Nanoparticle

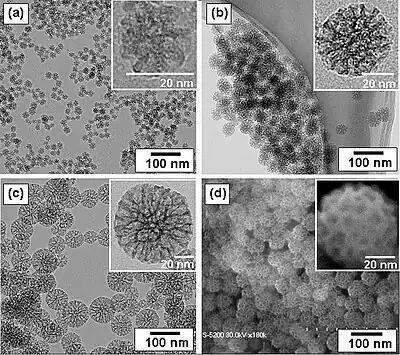
TEM (a, b, and c) images of prepared mesoporous silica nanoparticles with mean outer diameter: (a) 20nm, (b) 45nm, and (c) 80nm. SEM (d) image corresponding to (b). The insets are a high magnification of mesoporous silica particle.

A nanoparticle or ultrafine particle is a particle of matter 1 to 100 nanometres (nm) in diameter. The term is sometimes used for larger particles, up to 500 nm, or fibers and tubes that are less than 100 nm in only two directions. At the lowest range, metal particles smaller than 1 nm are usually called atom clusters instead.